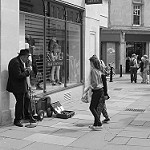
Label: B & W